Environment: real
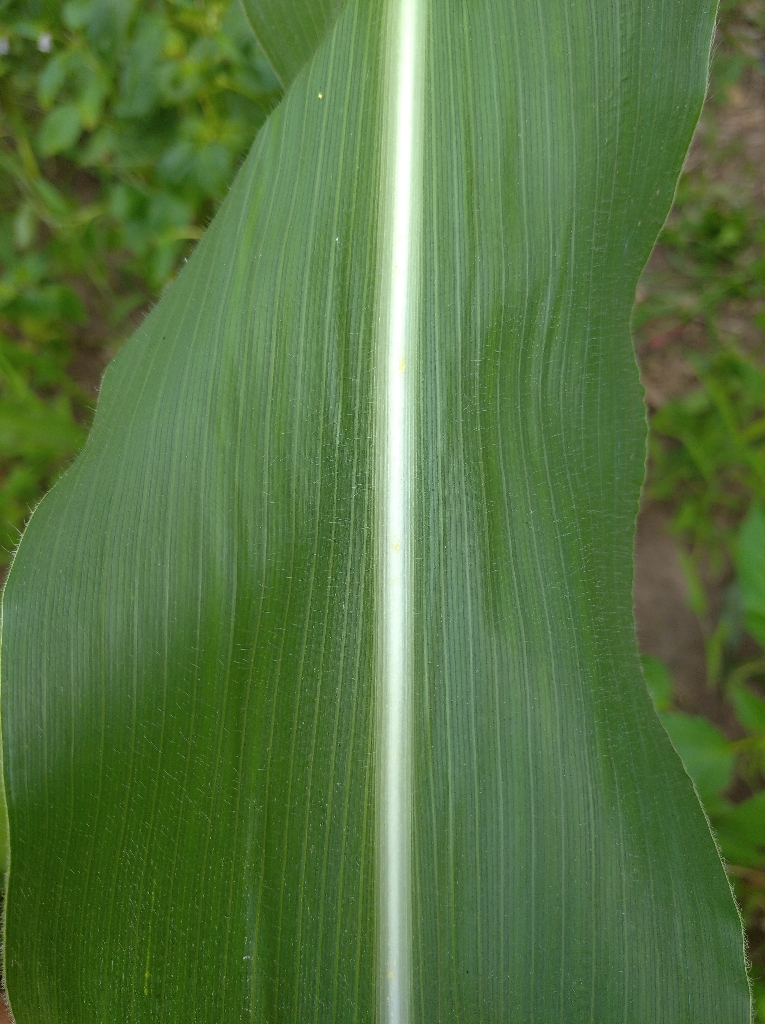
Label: healthy